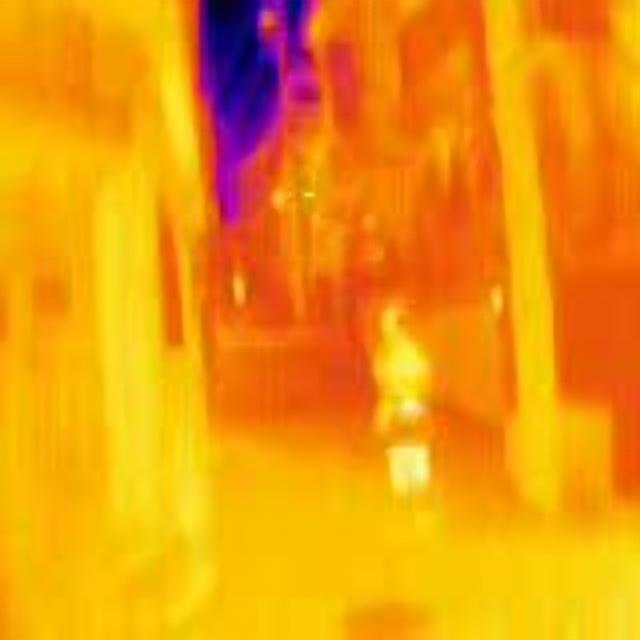
Detected objects:
label: person